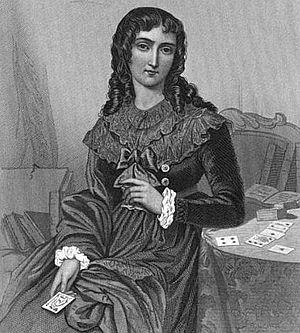
Marie-Anne-Adélaïde Lenormand, née le 27 mai 1772 à Alençon et morte le 23 juin 1843 à Paris, est une libraire française passée à la postérité pour ses activités de nécromancienne et de cartomancienne.